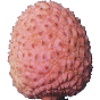
Label: Lychee 1